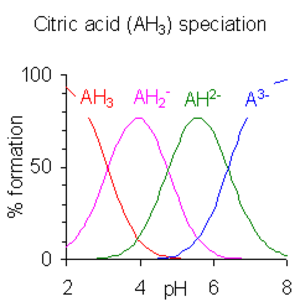
L'acide citrique est un acide tricarboxylique α-hydroxylé présent en abondance dans le citron, d'où son nom. Il s'agit d'un acide faible qui joue un rôle important en biochimie comme métabolite du cycle de Krebs, une voie métabolique majeure chez tous les organismes aérobies. Les citrates émis par les racines de certaines plantes jouent aussi un rôle important en écologie et agroécologie, car ils rendent le phosphore plus facilement bioassimilable par les plantes.